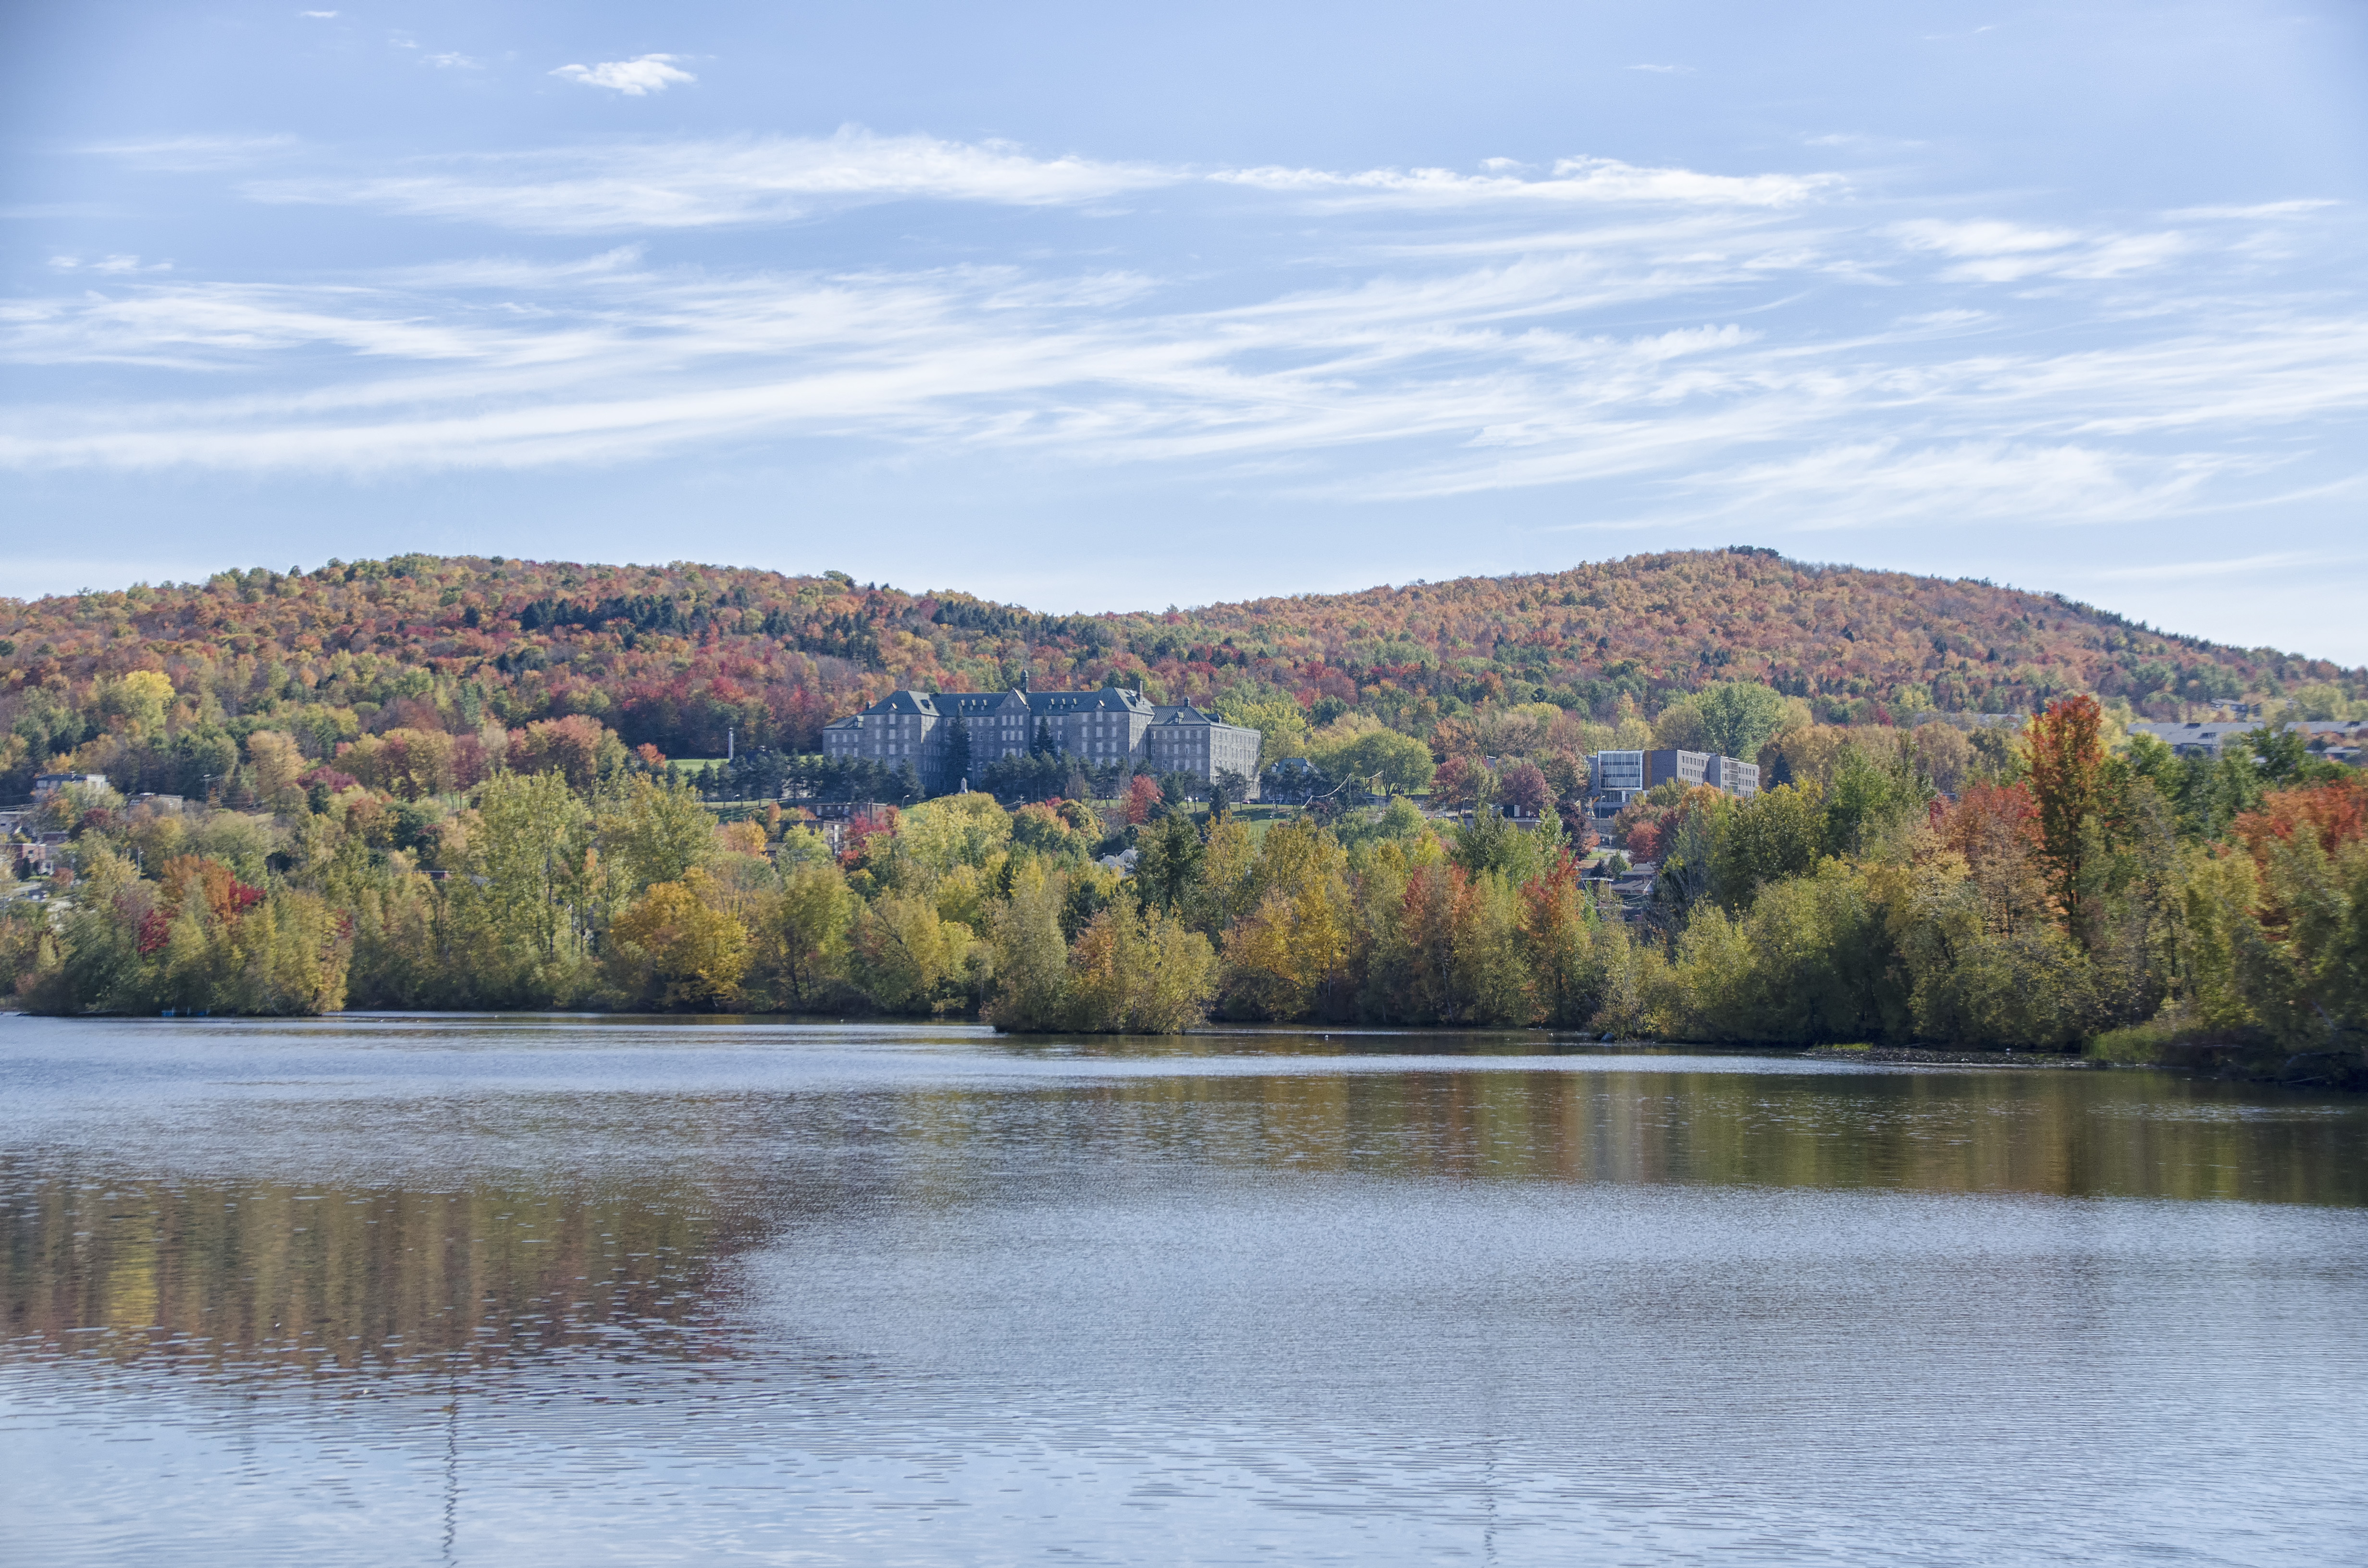
landscape, tree, water, nature, wilderness, mountain, lake, river, pond, reflection, autumn, reservoir, season, body of water, canada, quebec, loch, sherbrooke